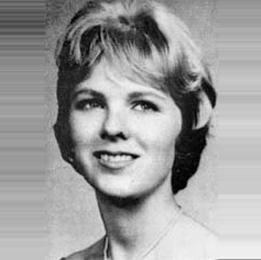
Age: 21